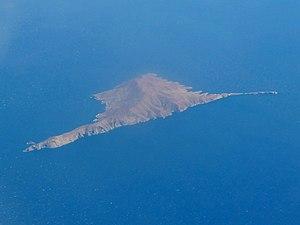
Gyáros est une île aride et inhabitée de Grèce au nord dans l'archipel des Cyclades, proche des îles d'Andros et de Tinos, avec une superficie de 17.6 km². Son point culminant est de 489 mètres. Elle est zone interdite et, par conséquent, il n'existe aucune liaison maritime.